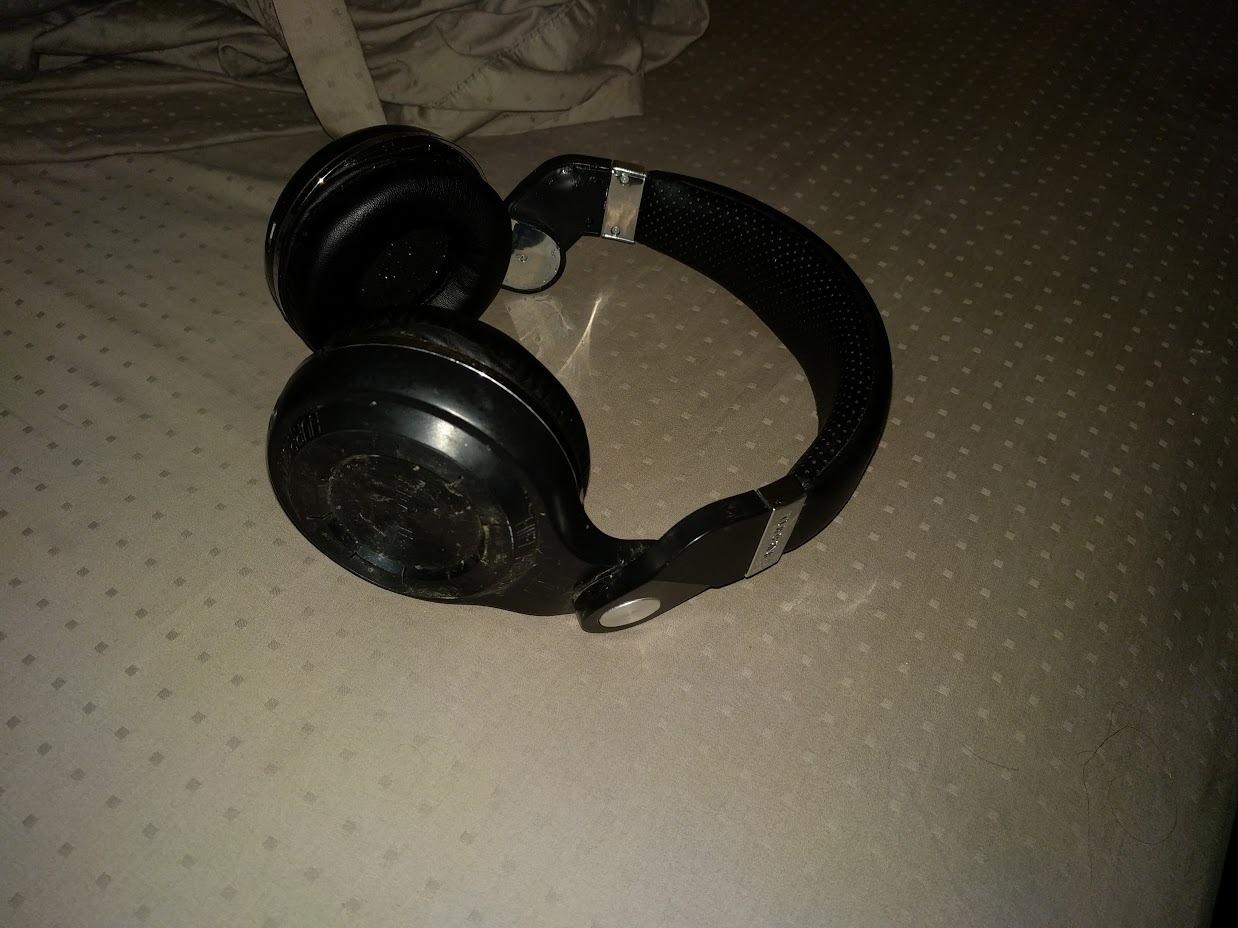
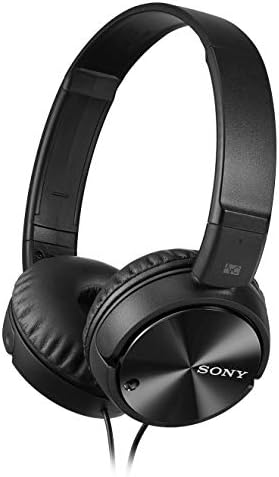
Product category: headphones
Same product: no